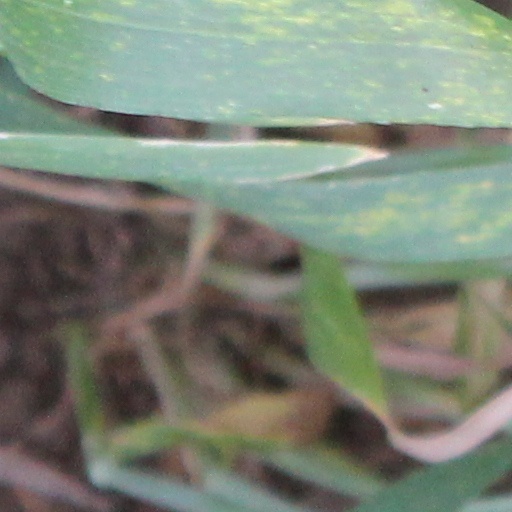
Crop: wheat